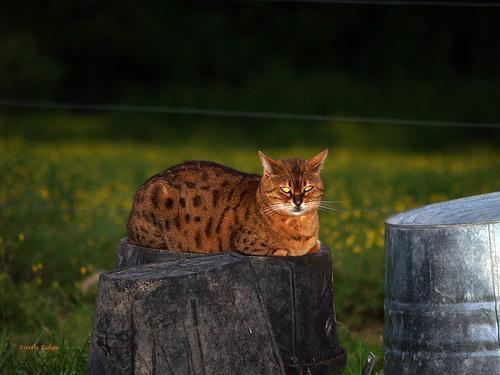
Bengal